Mount Elbrus

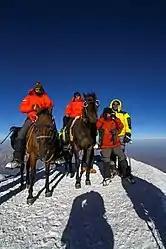

In October 2021, Kazakh scientist Aida Tabelinova climbed Mount Elbrus as part of an international expedition led by Youth Club of the Russian Geographical Society and Rossotrudnichestvo to promote humanitarian cooperation. In 2020 a charity climb for the Global Relief Trust by British Bangladeshi climber Akke Rahman was completed without using supplemental oxygen.